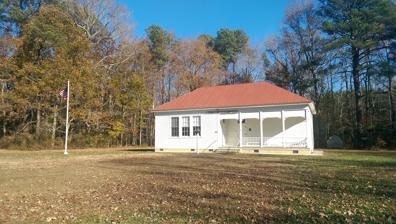
Building: Bluff Point Graded School No. 3
Country: United States of America
Year built: 1913
United States historic place Bluff Point Graded School No. 3 U.S. National Register of Historic Places Virginia Landmarks Register Bluff Point Graded School, November 2014 Show map of Virginia Show map of the United States Location 2595 Bluff Point Rd., near Kilmarnock, Virginia Coordinates 37°42′38″N 76°20′13″W / 37.71056°N 76.33694°W / 37.71056; -76.33694 Area 1.5 acres (0.61 ha) Built 1912 ( 1912 ) -1913, 1937 NRHP reference No. 09000396 VLR No. 066-5052 Significant dates Added to NRHP June 3, 2009 Designated VLR March 19, 2009 Bluff Point Graded School No. 3 is a historic school building located near Kilmarnock , Northumberland County, Virginia .  It was built in 1912–1913, and is a one-story, two room balloon frame building. A rear kitchen and bathroom addition was added in 1937. It features a wide front porch under the roof line. It was used as a schoolhouse until 1932, and subsequently adapted by the Bluff Point Methodist Church for use as The Community House. It was listed on the National Register of Historic Places in 2009. References